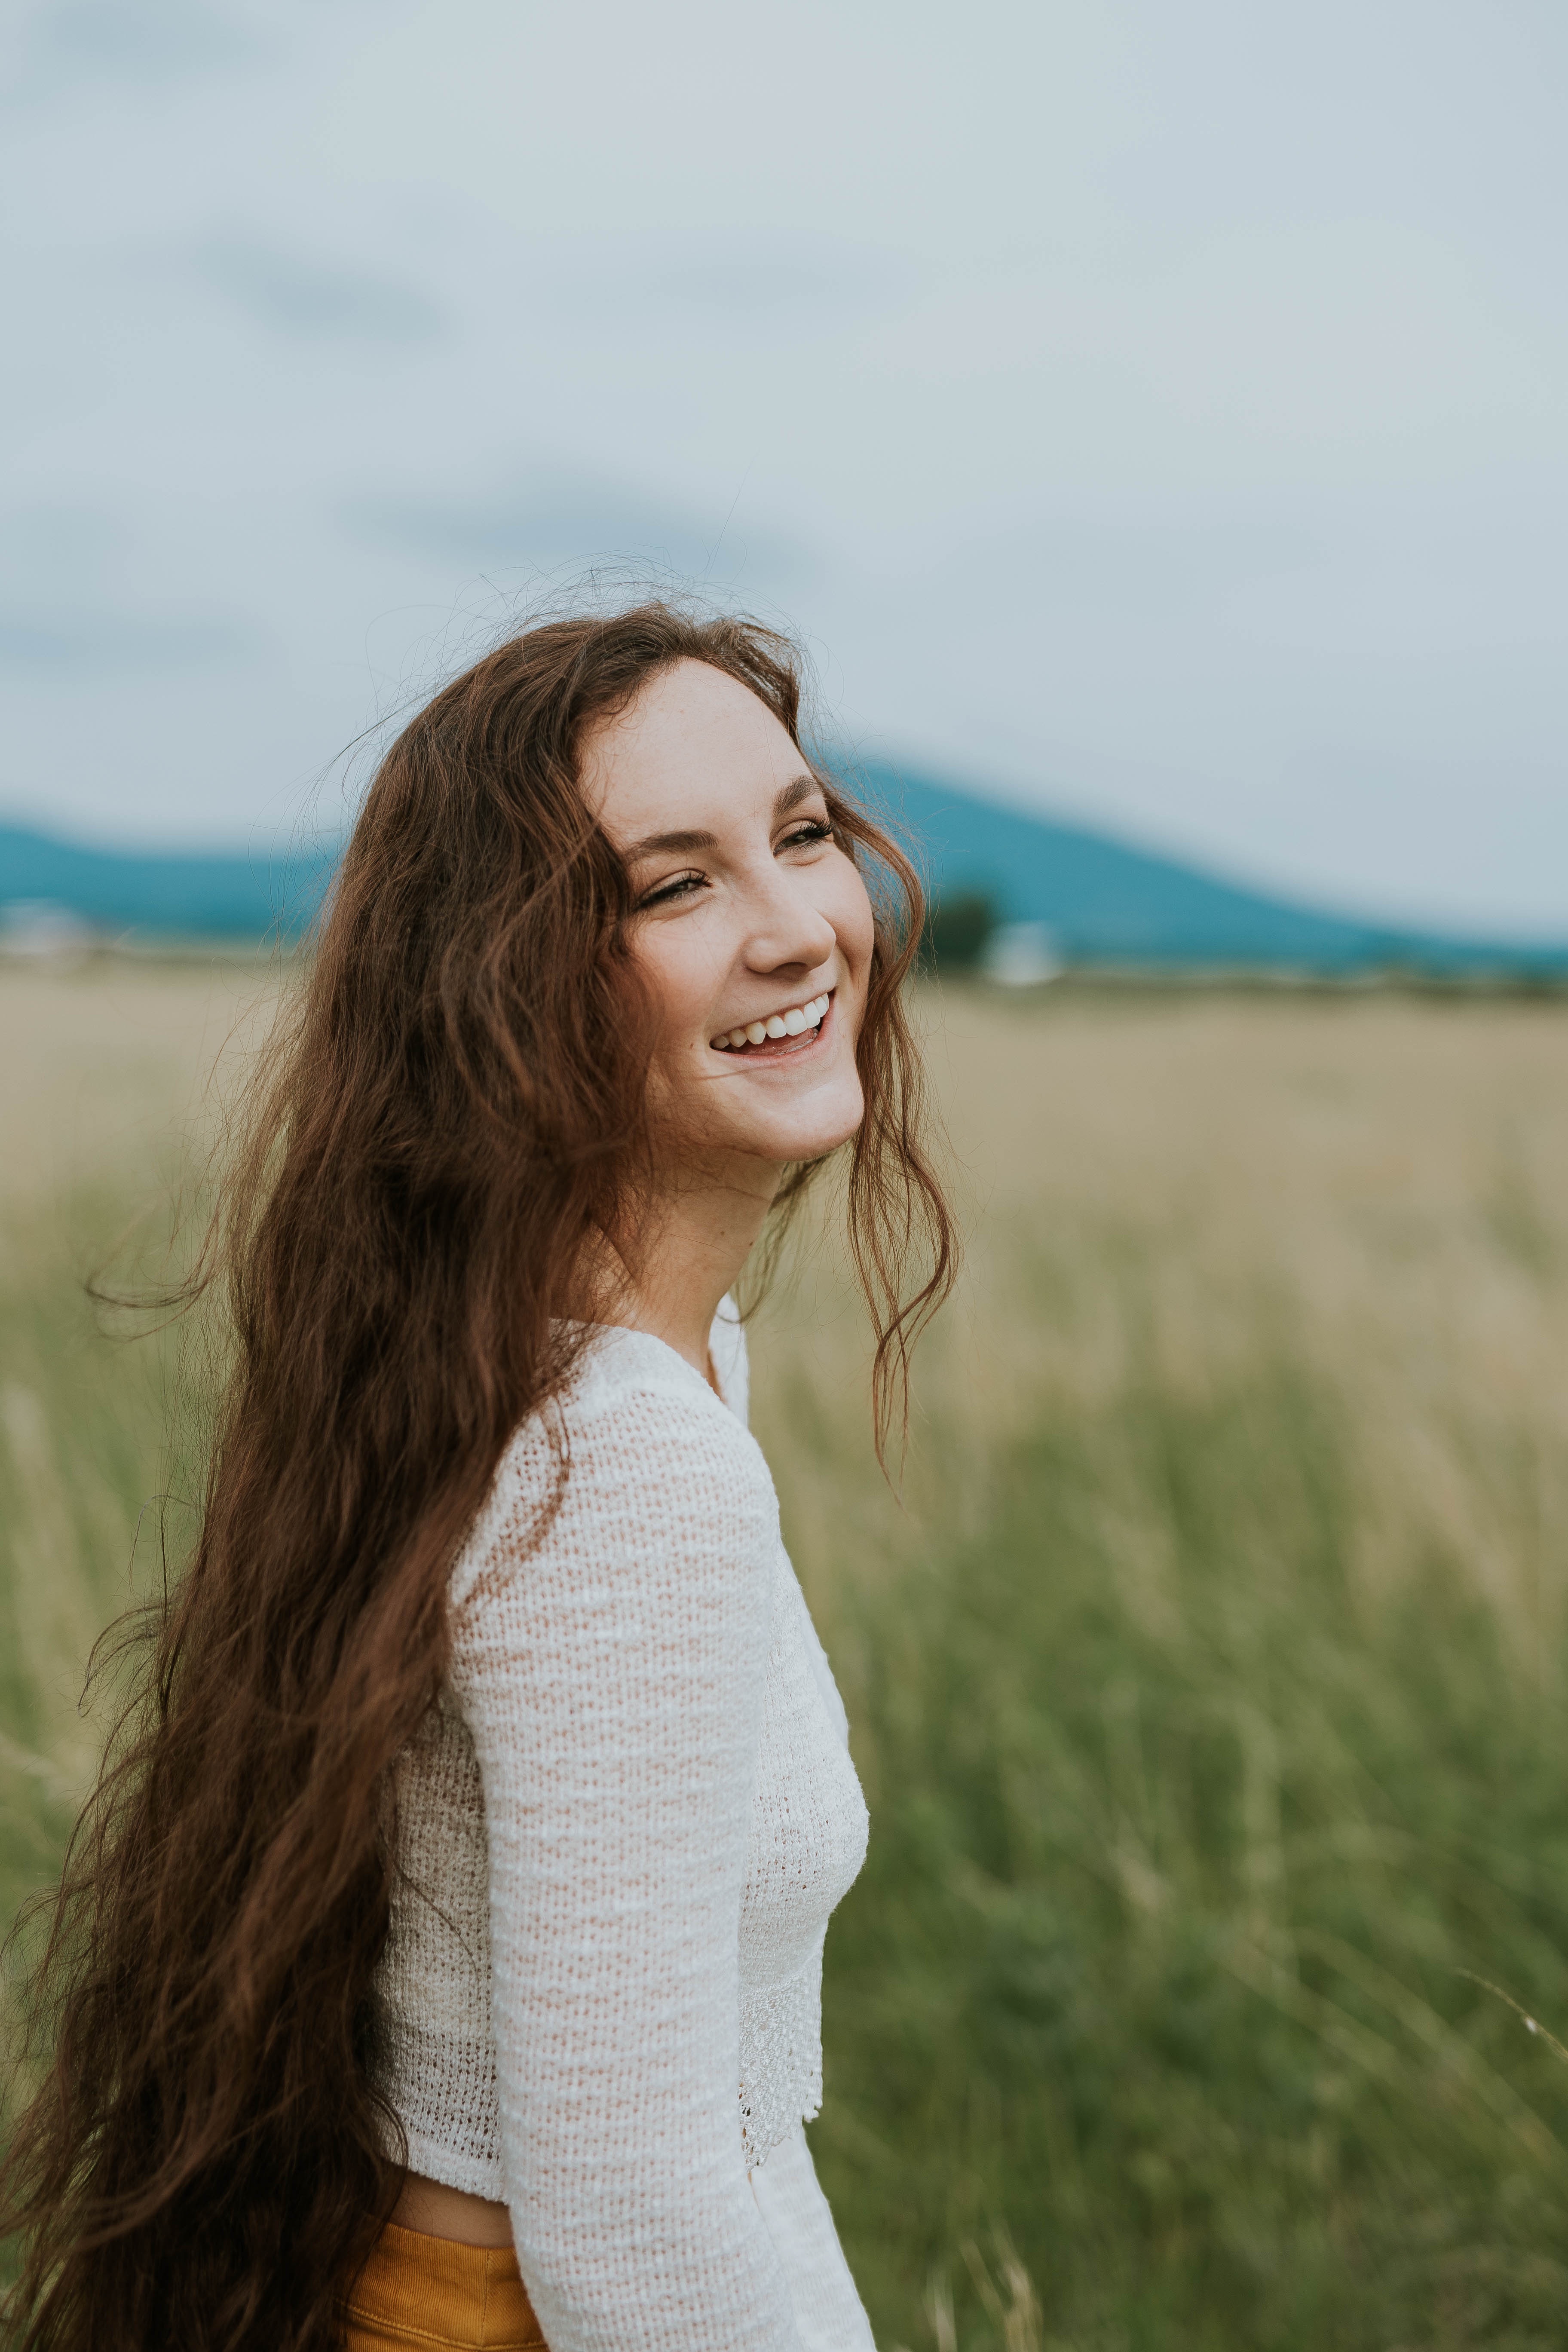
sea, girl, woman, hair, photography, portrait, model, blue, hairstyle, smile, dress, photograph, beauty, photo shoot, portrait photography